Fruit Roll-Ups
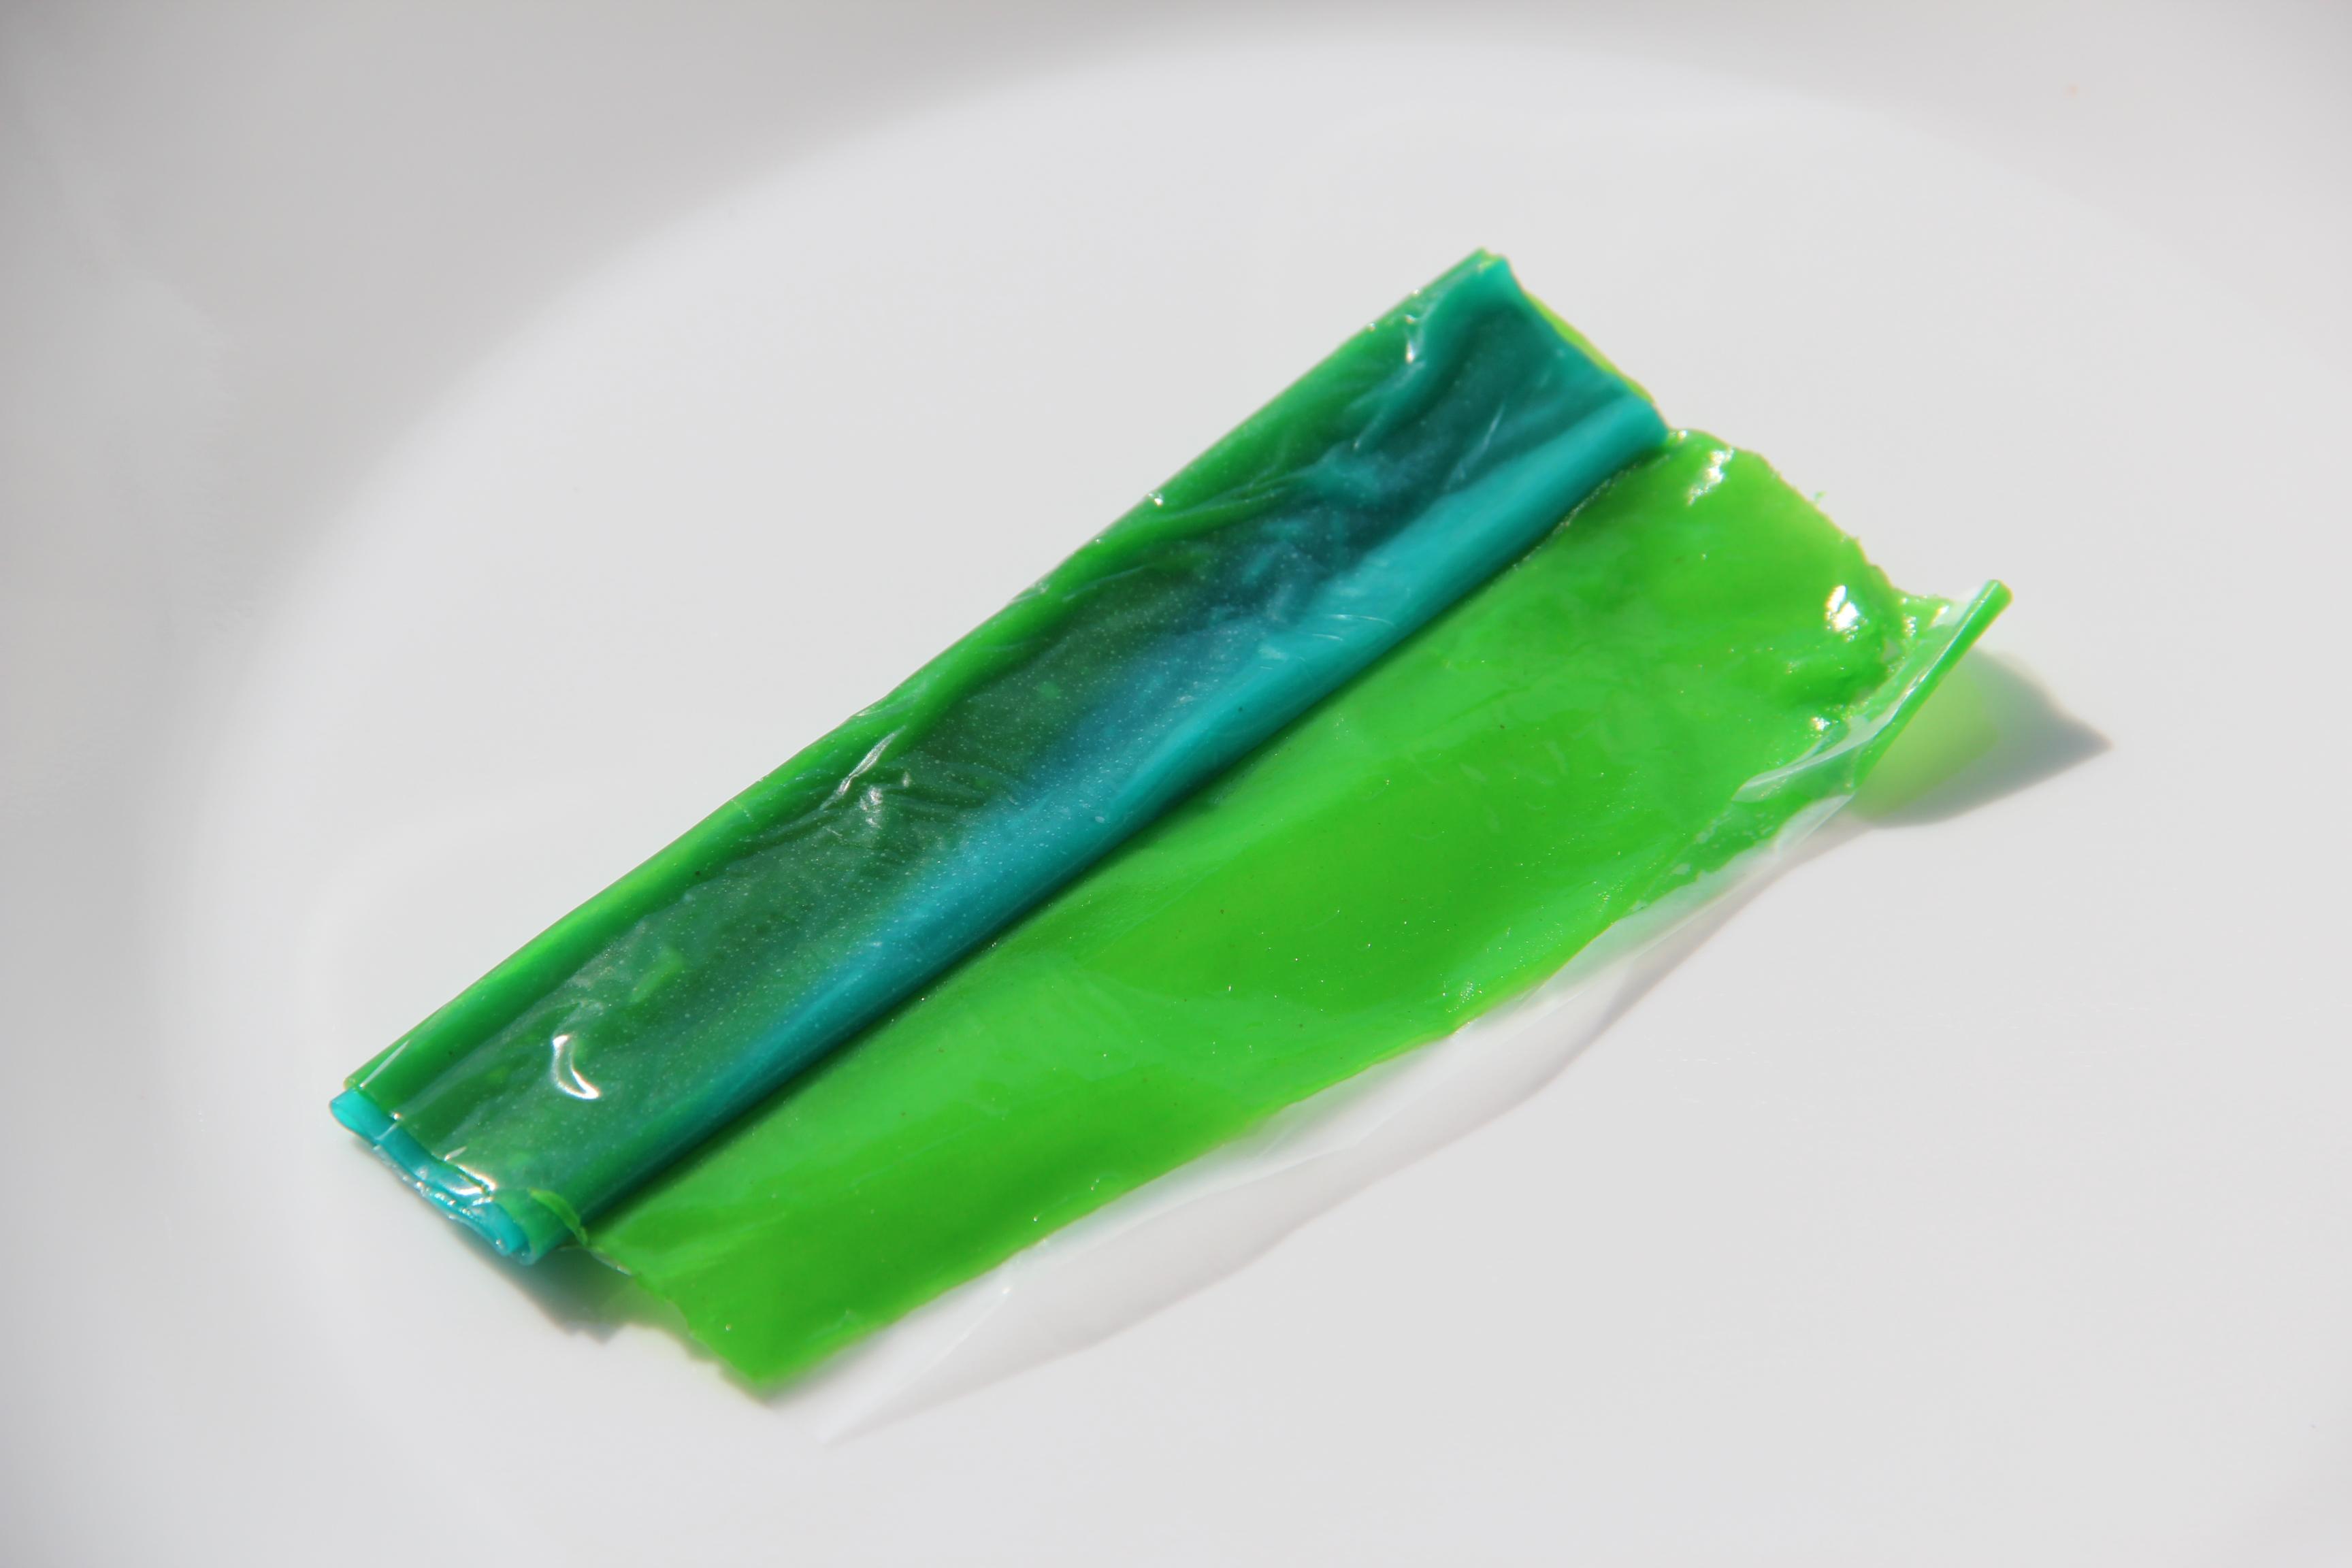
Also known as:
he - Hebrew: רול-אפס
Category: snack (fruit-flavored snack)
Cuisine: American
Associated cuisines: American
Area: United States
Countries: United States
Region: Northern America, , , ,
This dish is a brand of snack. It is a flat, corn syrup-based, fruit-flavored snack rolled into a tube, spread on a backing sheet of cellophane to prevent the product from sticking to itself.